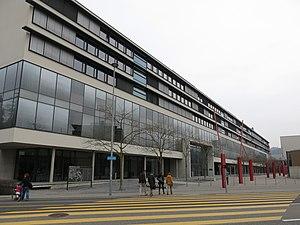
Fribourg, Suisse